Tamba Hali

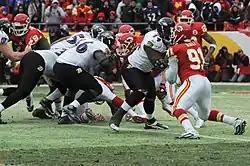
Hali (#91) playing against the Baltimore Ravens in the Wild Card game.

In 2007, Hali had 7.5 sacks to go along with 59 total tackles, two passes defensed, and two forced fumbles. Hali moved to right defensive end for the 2008 season, replacing Jared Allen. In the 2008 season, he had three sacks, 55 total tackles, two passes defensed, and three forced fumbles. In 2009, Hali was again moved—this time to outside linebacker—to accommodate new head coach Todd Haley's 3–4 defense. Hali's transformation from an undersized 4–3 DE to a 3–4 OLB was an amazing one considering his time in college as a defensive tackle. He finished the 2009 season with 8.5 sacks, 63 total tackles, one pass defensed, four forced fumbles, and scored a safety.